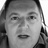
Emotion: happy